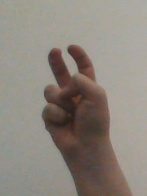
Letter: toot